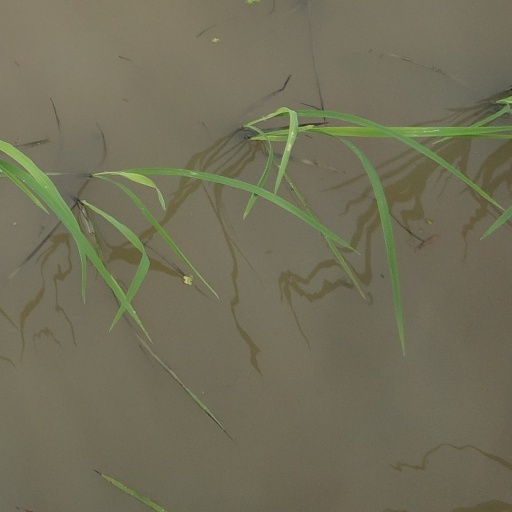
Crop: rice